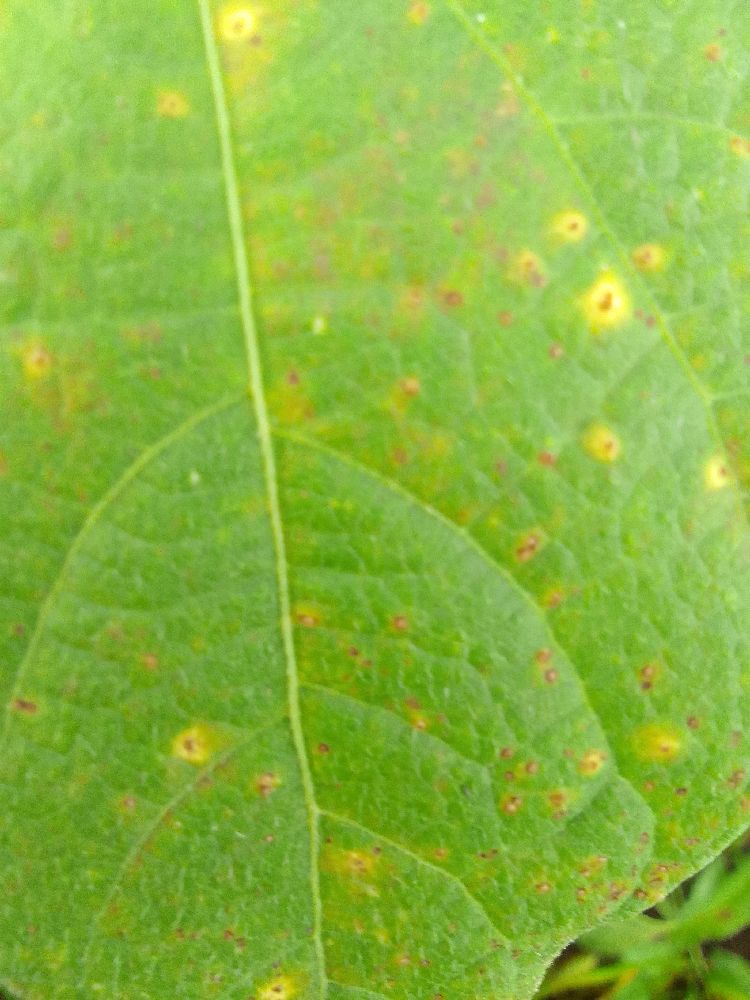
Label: rust